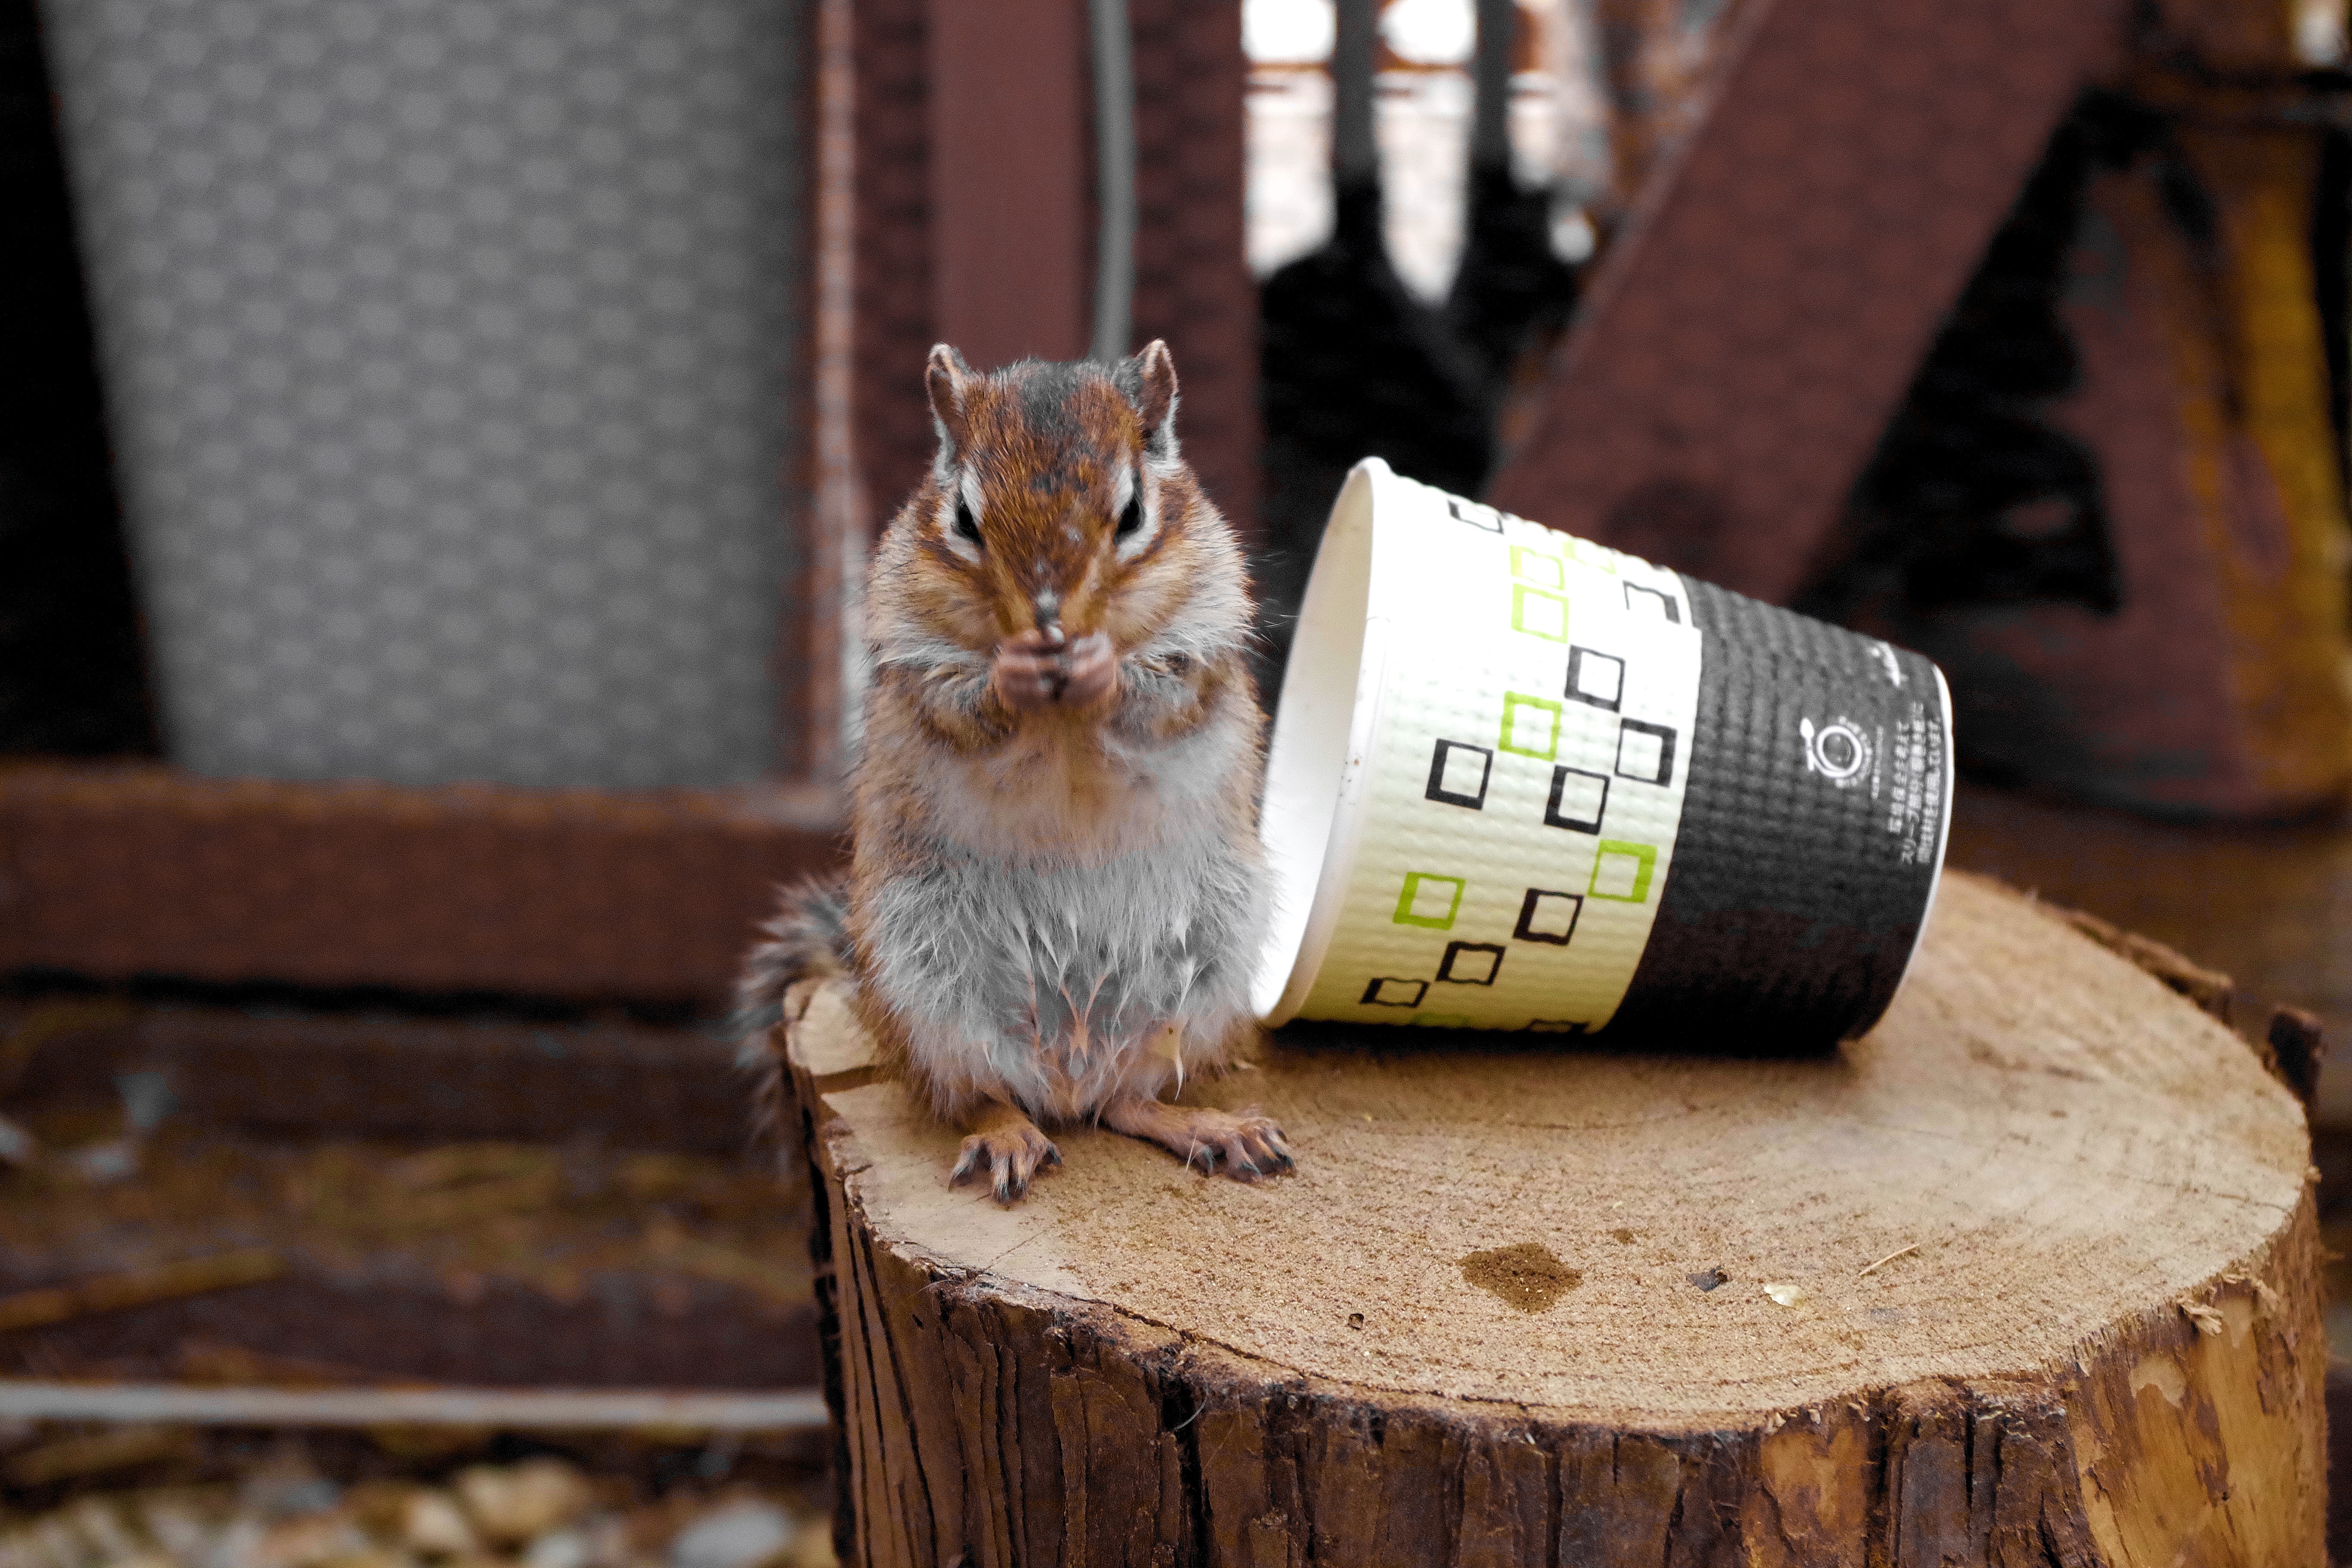
forest, mountain, plant, wood, animal, kitten, cat, natural, small, mammal, squirrel, japan, woods, whiskers, vertebrate, forest animals, small animals, small to medium sized cats, cat like mammal, natural and cute, small move the